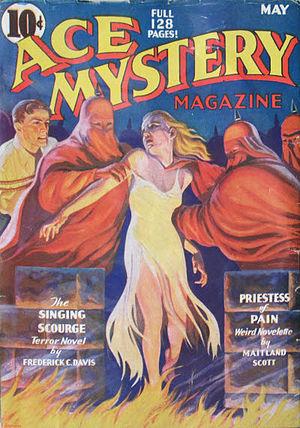
Ace Books est une maison d'édition américaine spécialisée dans la science-fiction et la fantasy. Fondée en 1952 par A. A. Wyn, elle publie à l'origine des romans policiers et des westerns, mais ne tarde pas à se diversifier et commence à publier de la science-fiction dès 1953. Le succès rencontré par ce genre amène la maison d'édition à délaisser policiers et westerns pour se concentrer dessus.